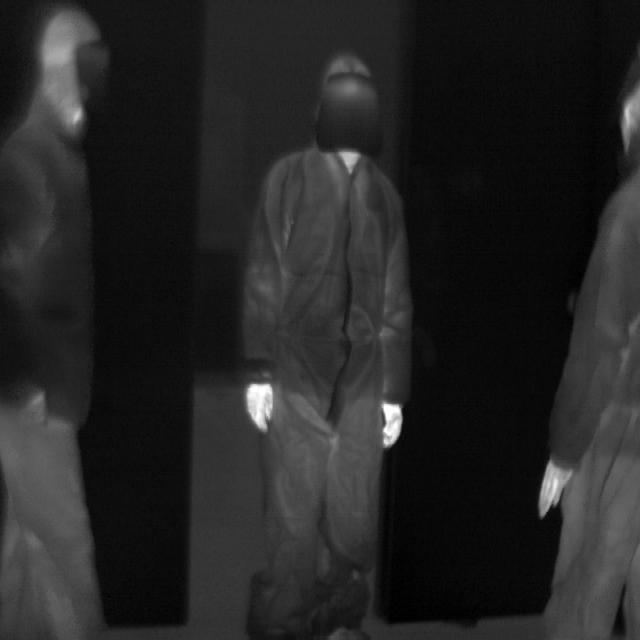
Detected objects:
label: person
label: person
label: person